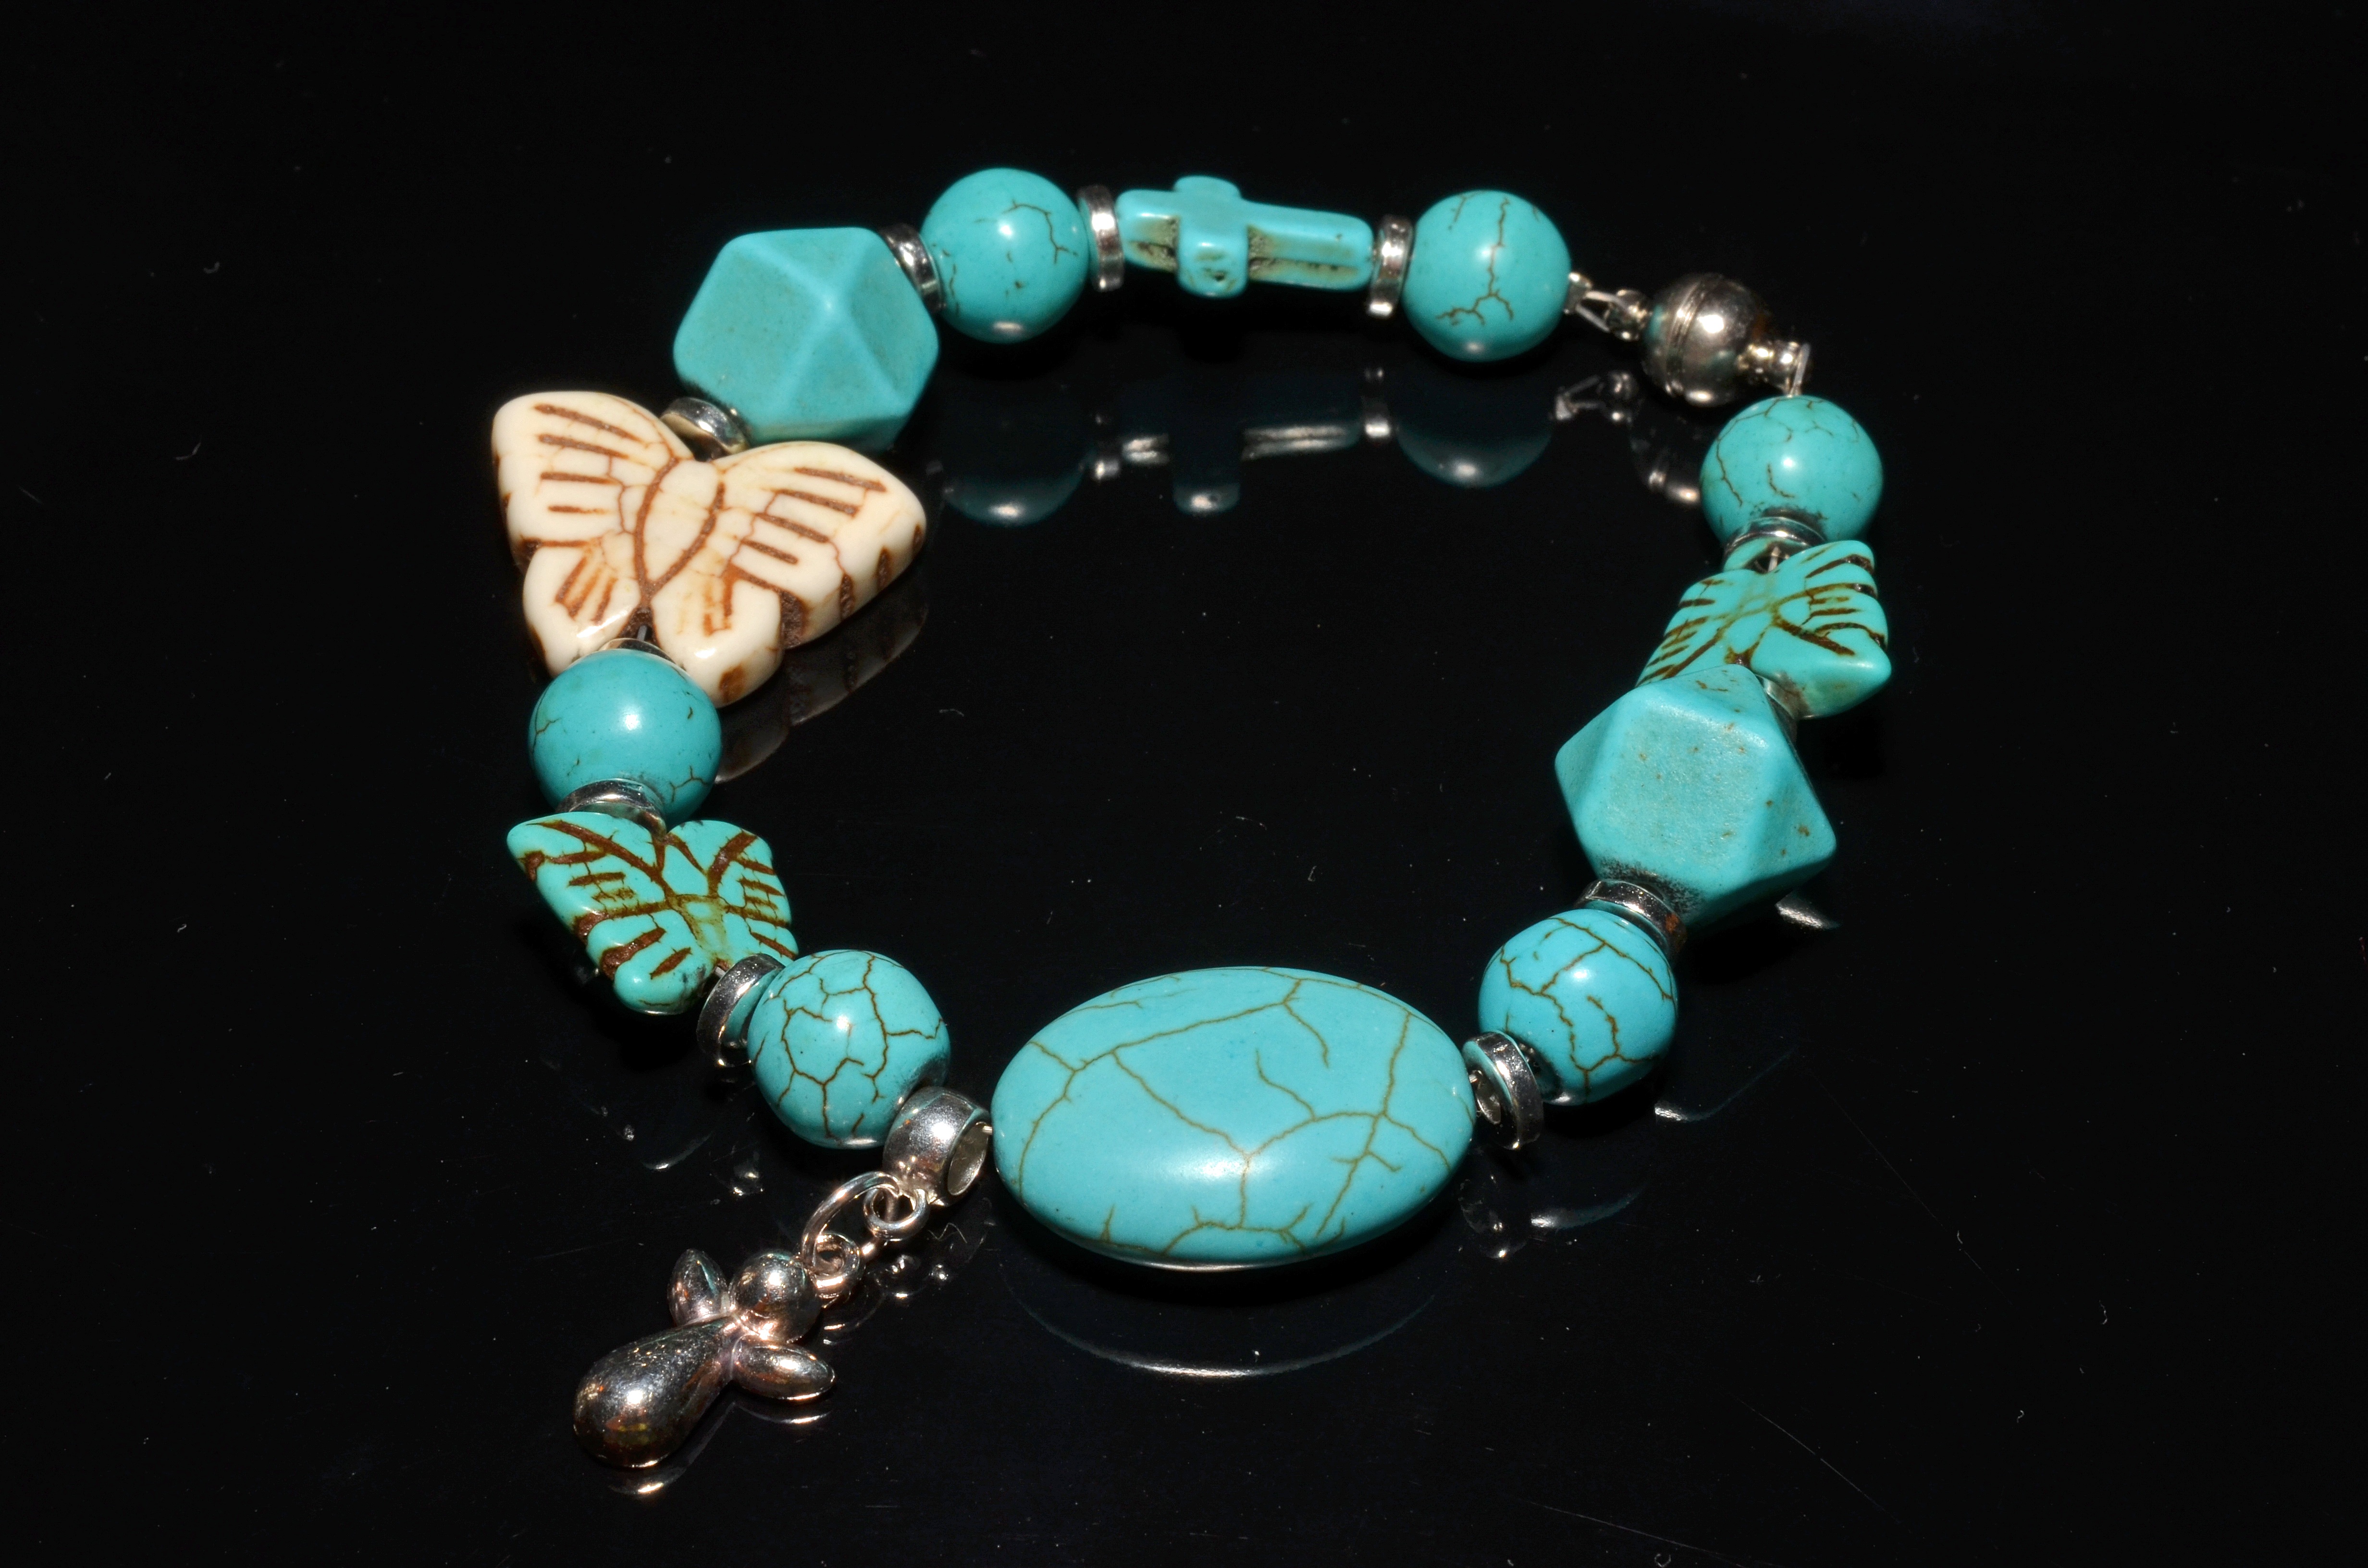
jewelry, bracelet, jewellery, turquoise, jade, gemstone, charm, fashion accessory